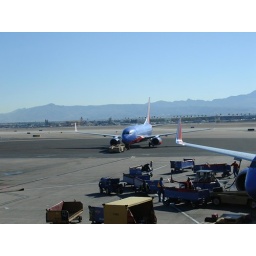
It's magnificent flying into Vegas. The mountains and canyons around the area are nearly unbelievable.